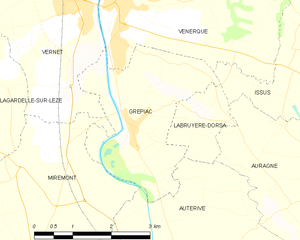
Grépiac est une commune française située dans le département de la Haute-Garonne, en région Occitanie.